Wang Yaowu

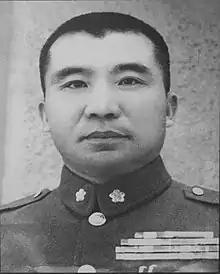
General Wang Yaowu

Wang Yaowu (17 January 1904 – 3 July 1968) was a high-ranking Kuomintang general and Governor of Shandong Province who successfully fought against both the Imperial Japanese Army and the Chinese Communists. In September 1948, Communist forces launched the Battle of Jinan. Wang was captured and held as a prisoner of war until his pardon and release in 1959. During the Cultural Revolution he came under attack by the Red Guards for being a former nationalist commander and died of a heart attack in 1968.